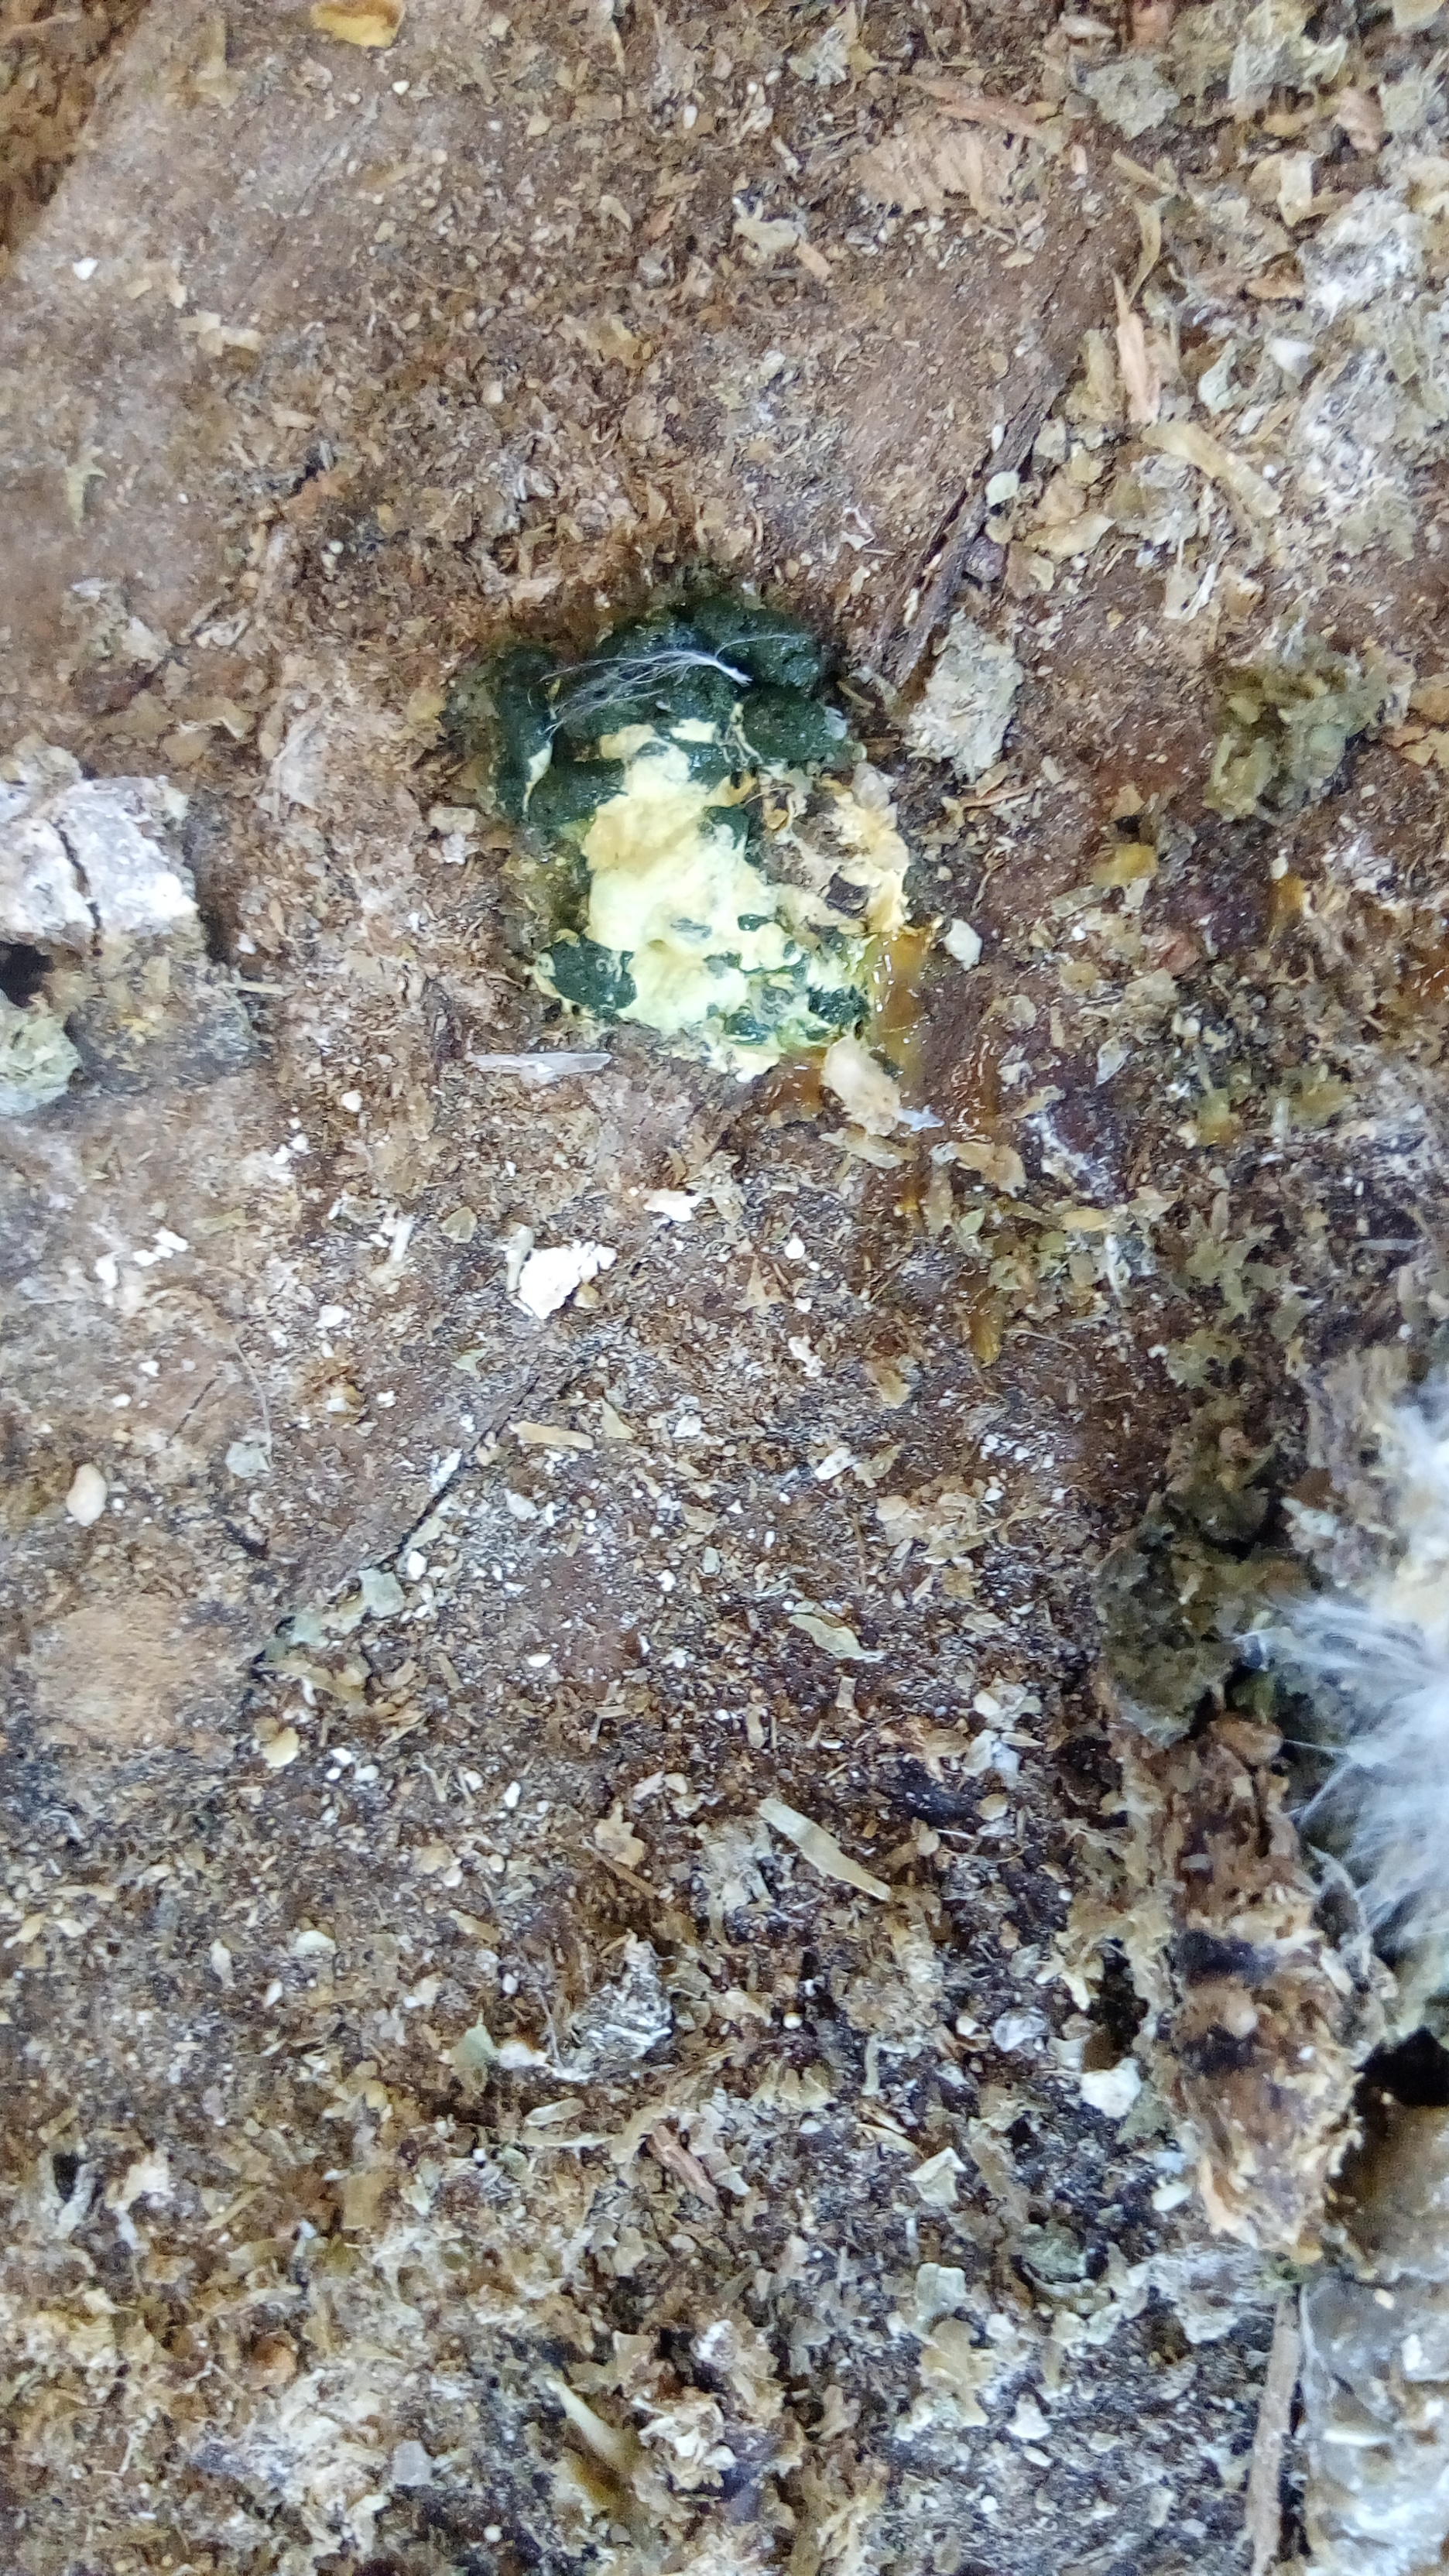
PCR-confirmed diagnosis: Coccidiosis